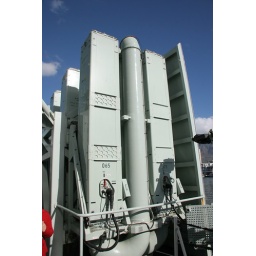
A sign on the vertically launched surface to surface missiles on &amp;quot;the most powerful ship in the world&amp;quot;